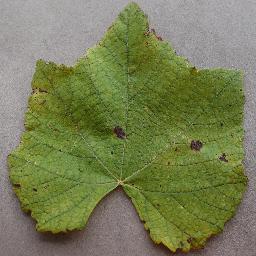
Label: Grape___Leaf_blight_(Isariopsis_Leaf_Spot)